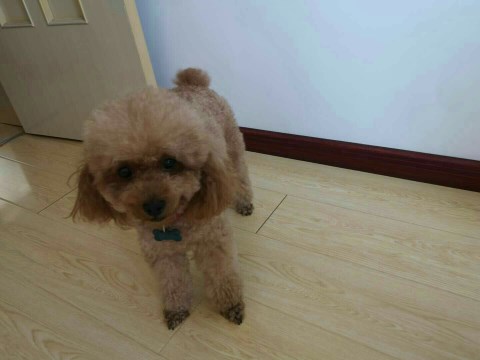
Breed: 7449-n000128-teddy